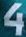
Number: 4